Fritzi Ritz

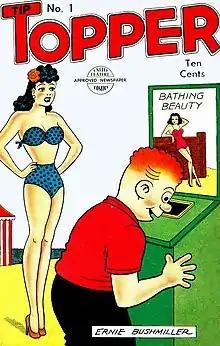
Fritzi and Phil on the cover of "Tip Topper" no. 1 (October, 1949). Art by Ernie Bushmiller.

Fritzi Ritz appeared in a number of comic books published by United Feature Syndicate (a few titles were continued by St. John Publications and then Dell Comics). Some of the comic book covers, especially in the 1940s, were drawn by Bushmiller himself. As the 1950s progressed, Bushmiller ceased drawing comic book covers.